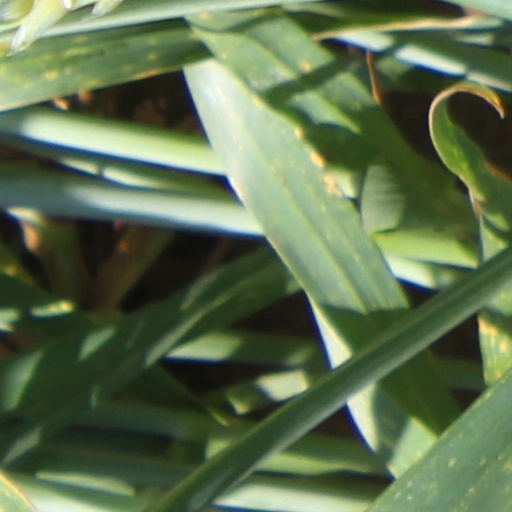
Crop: wheat